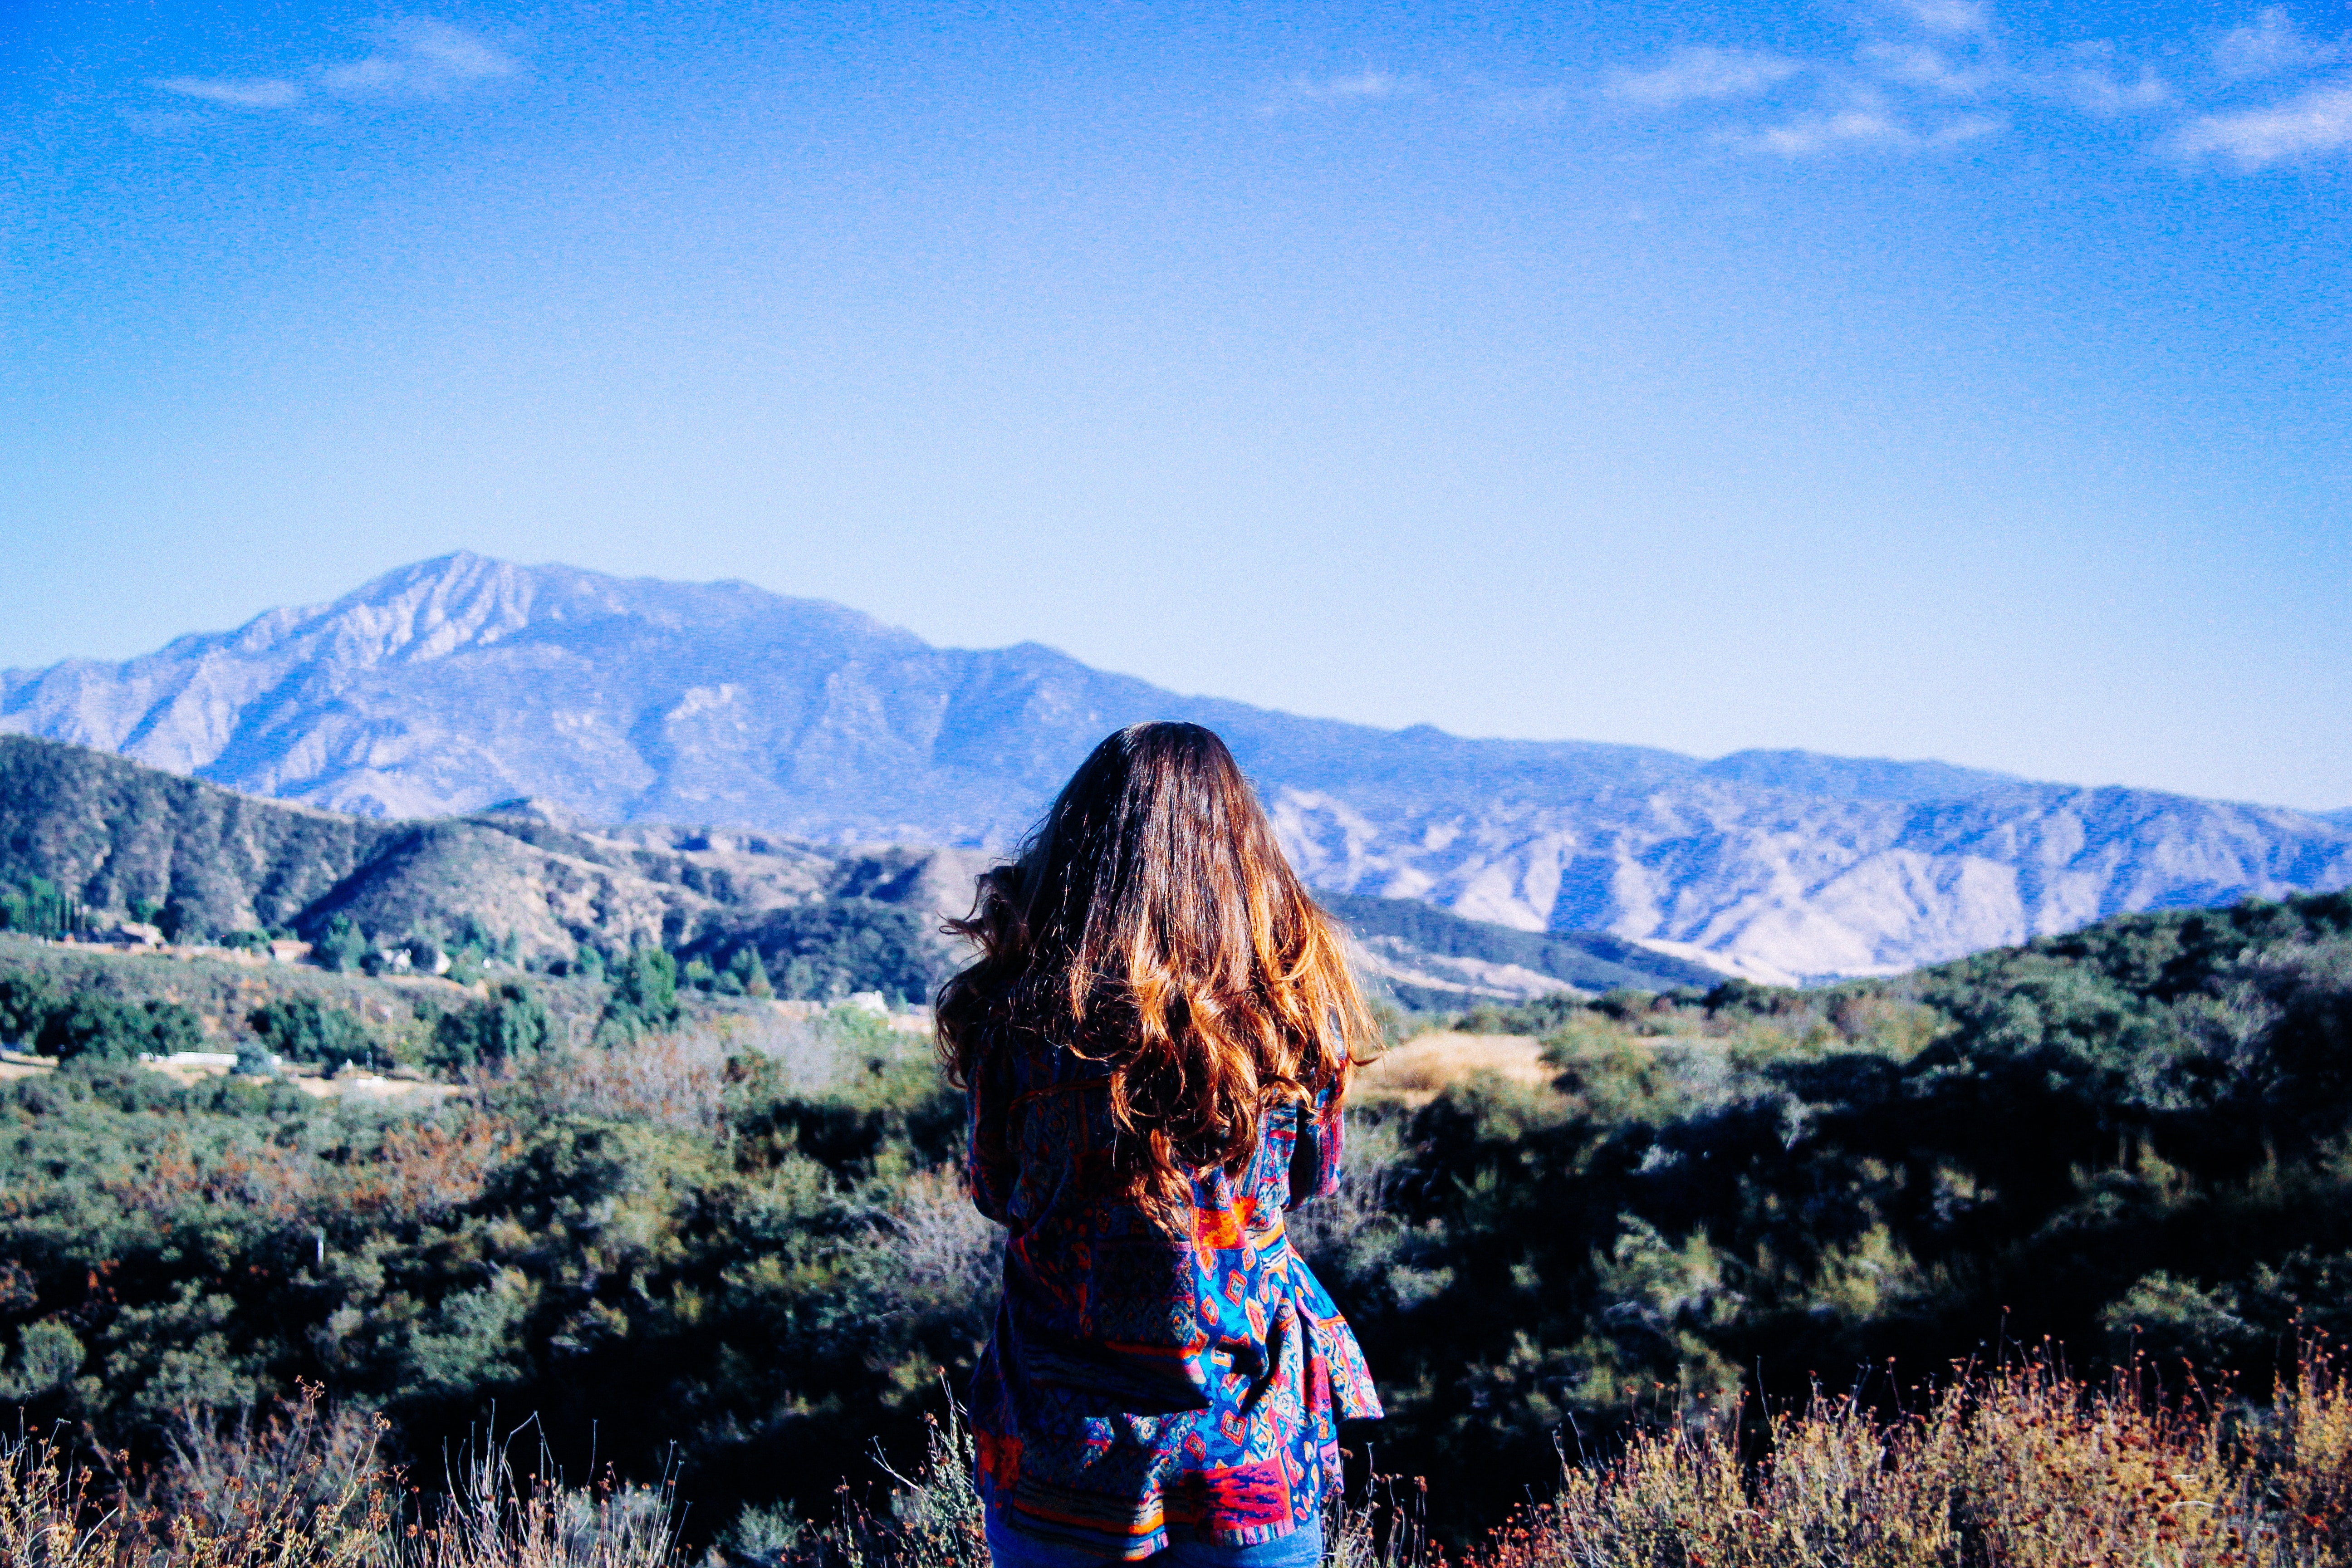
People in nature, sky, hair, blue, mountainous landforms, mountain, wilderness, beauty, cloud, tree, leaf, rock, ridge, long hair, summer, brown hair, landscape, mountain range, hill, vacation, textile, photography, national park, grassland, travel, plant, winter, tourism, black hair, happy, meteorological phenomenon, flower